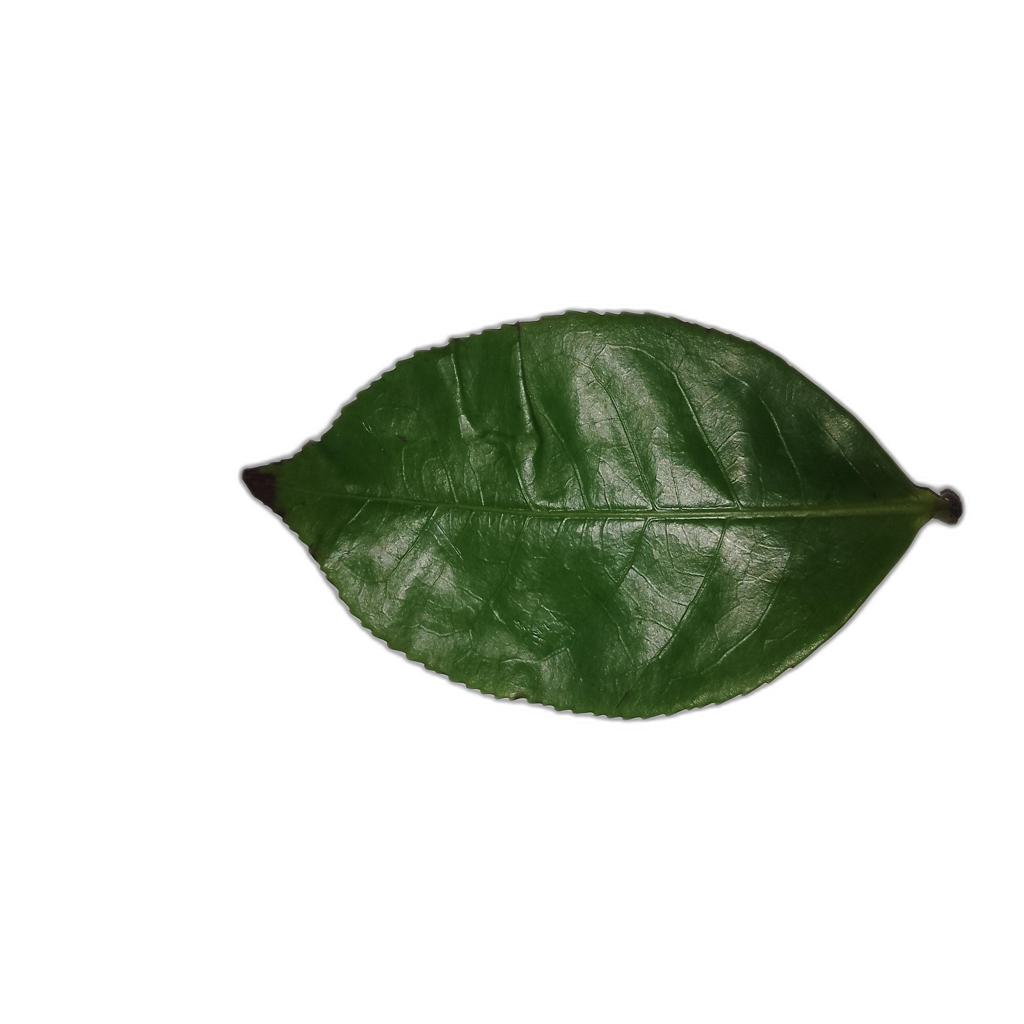
Label: Healthy